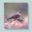
Label: bird